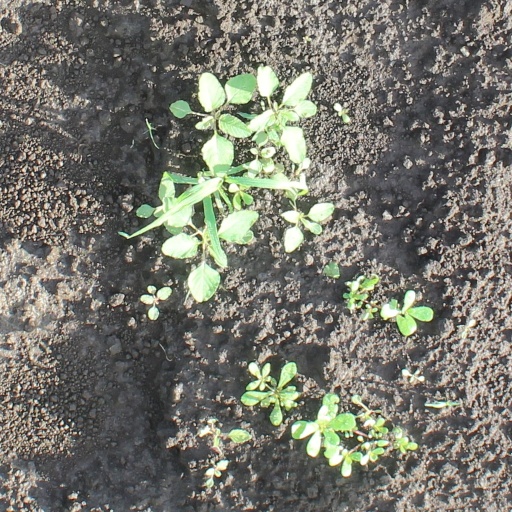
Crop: soybean